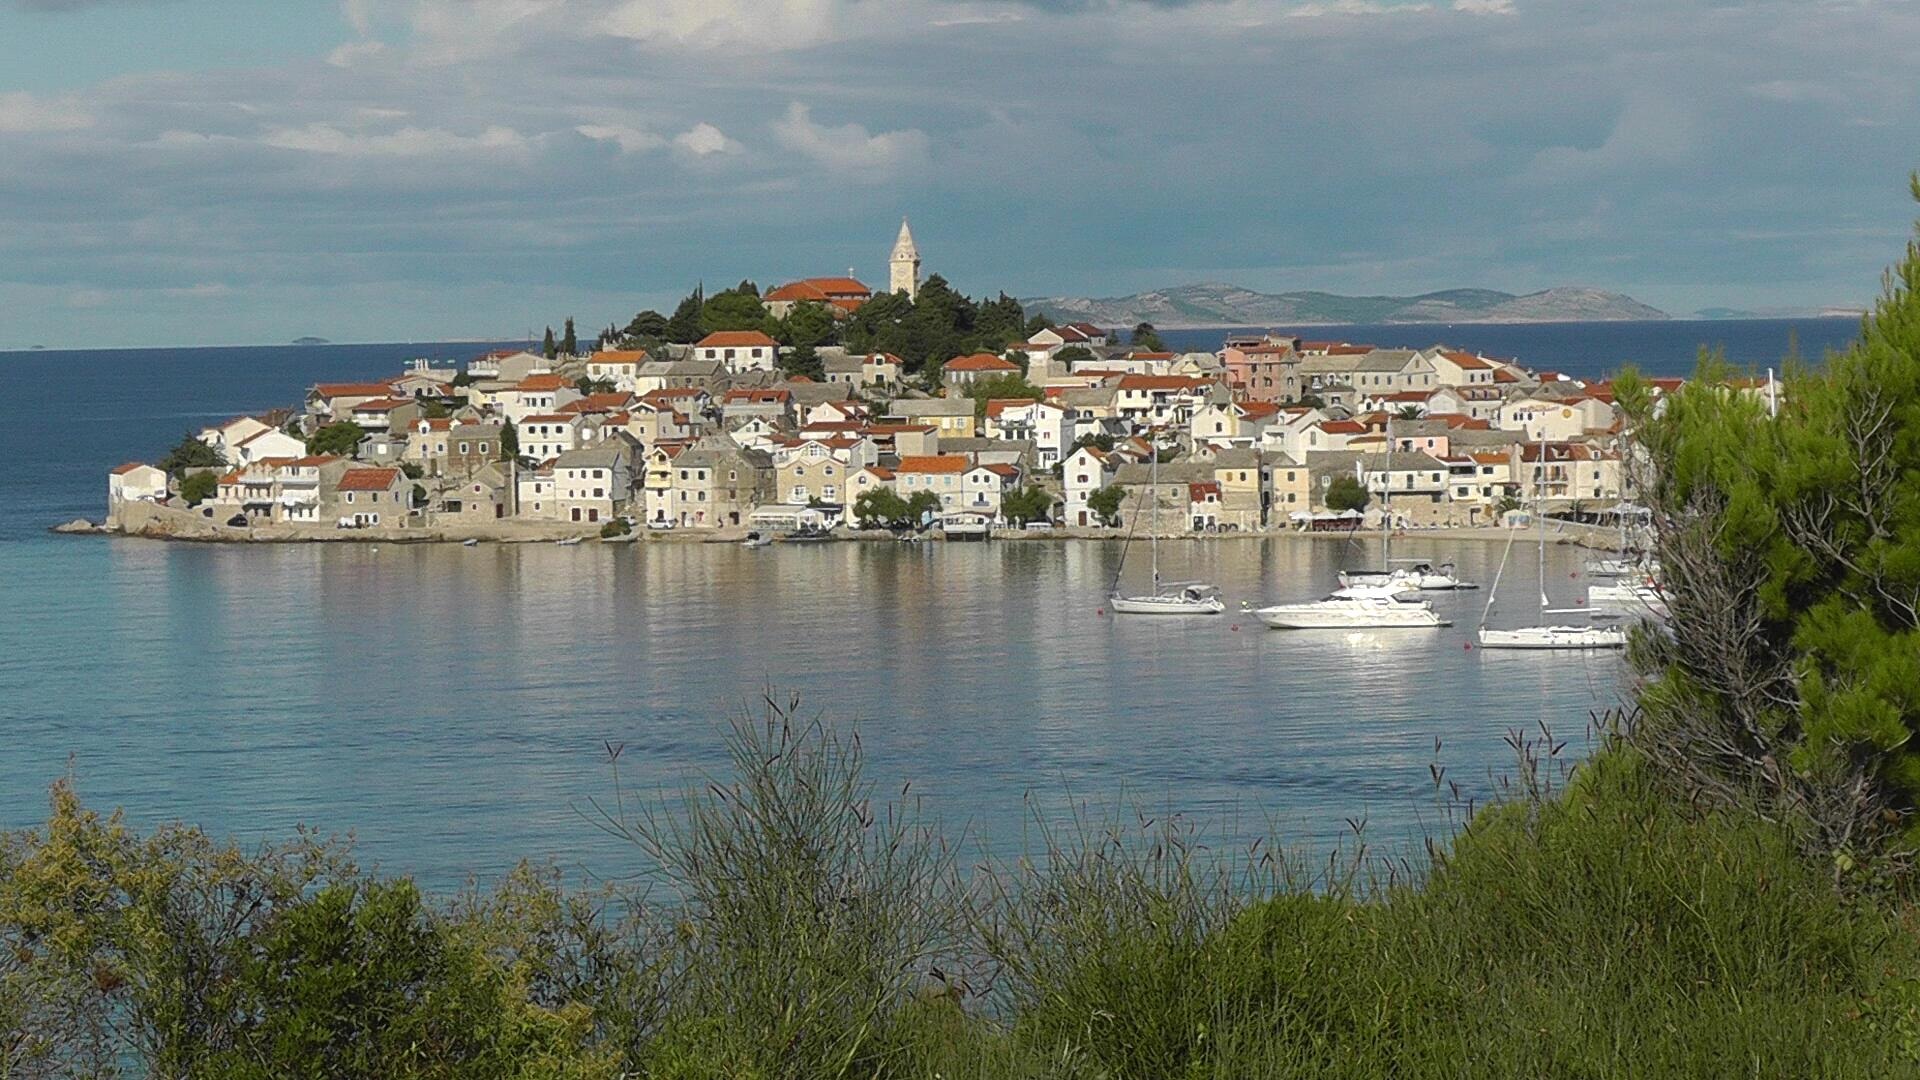
sea, coast, shore, lake, town, city, river, vacation, bay, harbor, picturesque, dalmatia, primasten